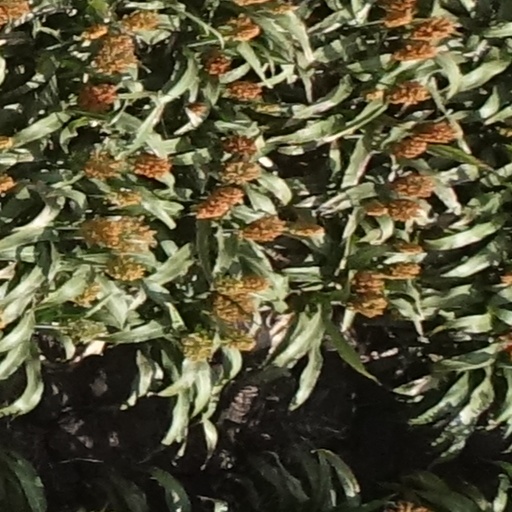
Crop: sorghum